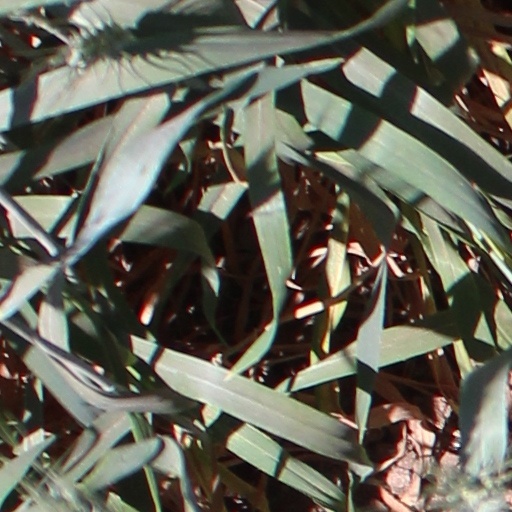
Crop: wheat